Pancharaaksharam

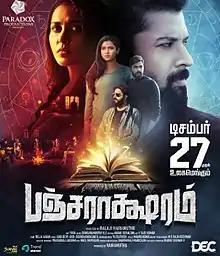
Theatrical release poster

Pancharaaksharam, also known as Pancharaksharam is a 2019 Indian Tamil-language supernatural thriller film written and directed by Balaji Vairamuthu in his directorial debut. The film stars Santhosh Prathap, Gokul Anand, Ashwin Jerome, Madhu Shalini and Sana Althaf. The film was produced by Vairamuthu under the production banner Paradox Productions. The film is branded as India's first psychological supernatural adventure thriller film.